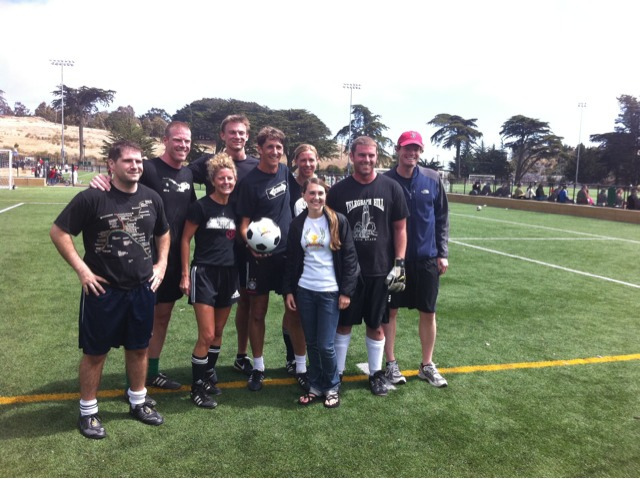
một nhóm người cầm quả bóng đá đứng tạo dáng chụp hình